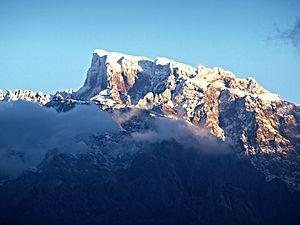
Le Capu Tafunatu est une montagne de Corse culminant à 2 335 mètres d'altitude et située dans la piève de Niolo, au nord-ouest de l'île. Capu Tafunatu signifie littéralement « tête trouée ». Proche de la Paglia Orba et située dans le massif du Monte Cintu, cette montagne a la particularité d'avoir son sommet troué. Elle se trouve au sud-est de Manso.